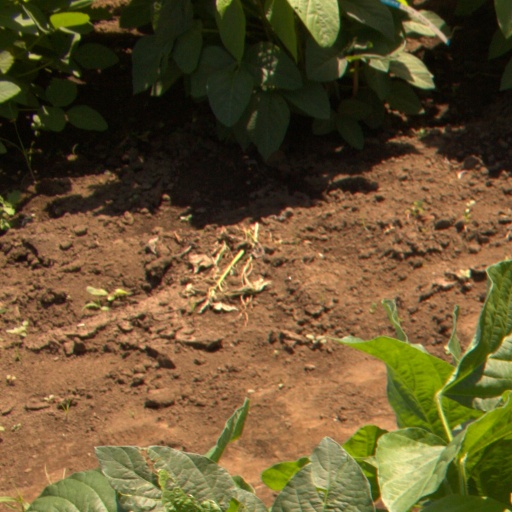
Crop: soybean